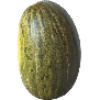
Label: melon_piel_de_sapo